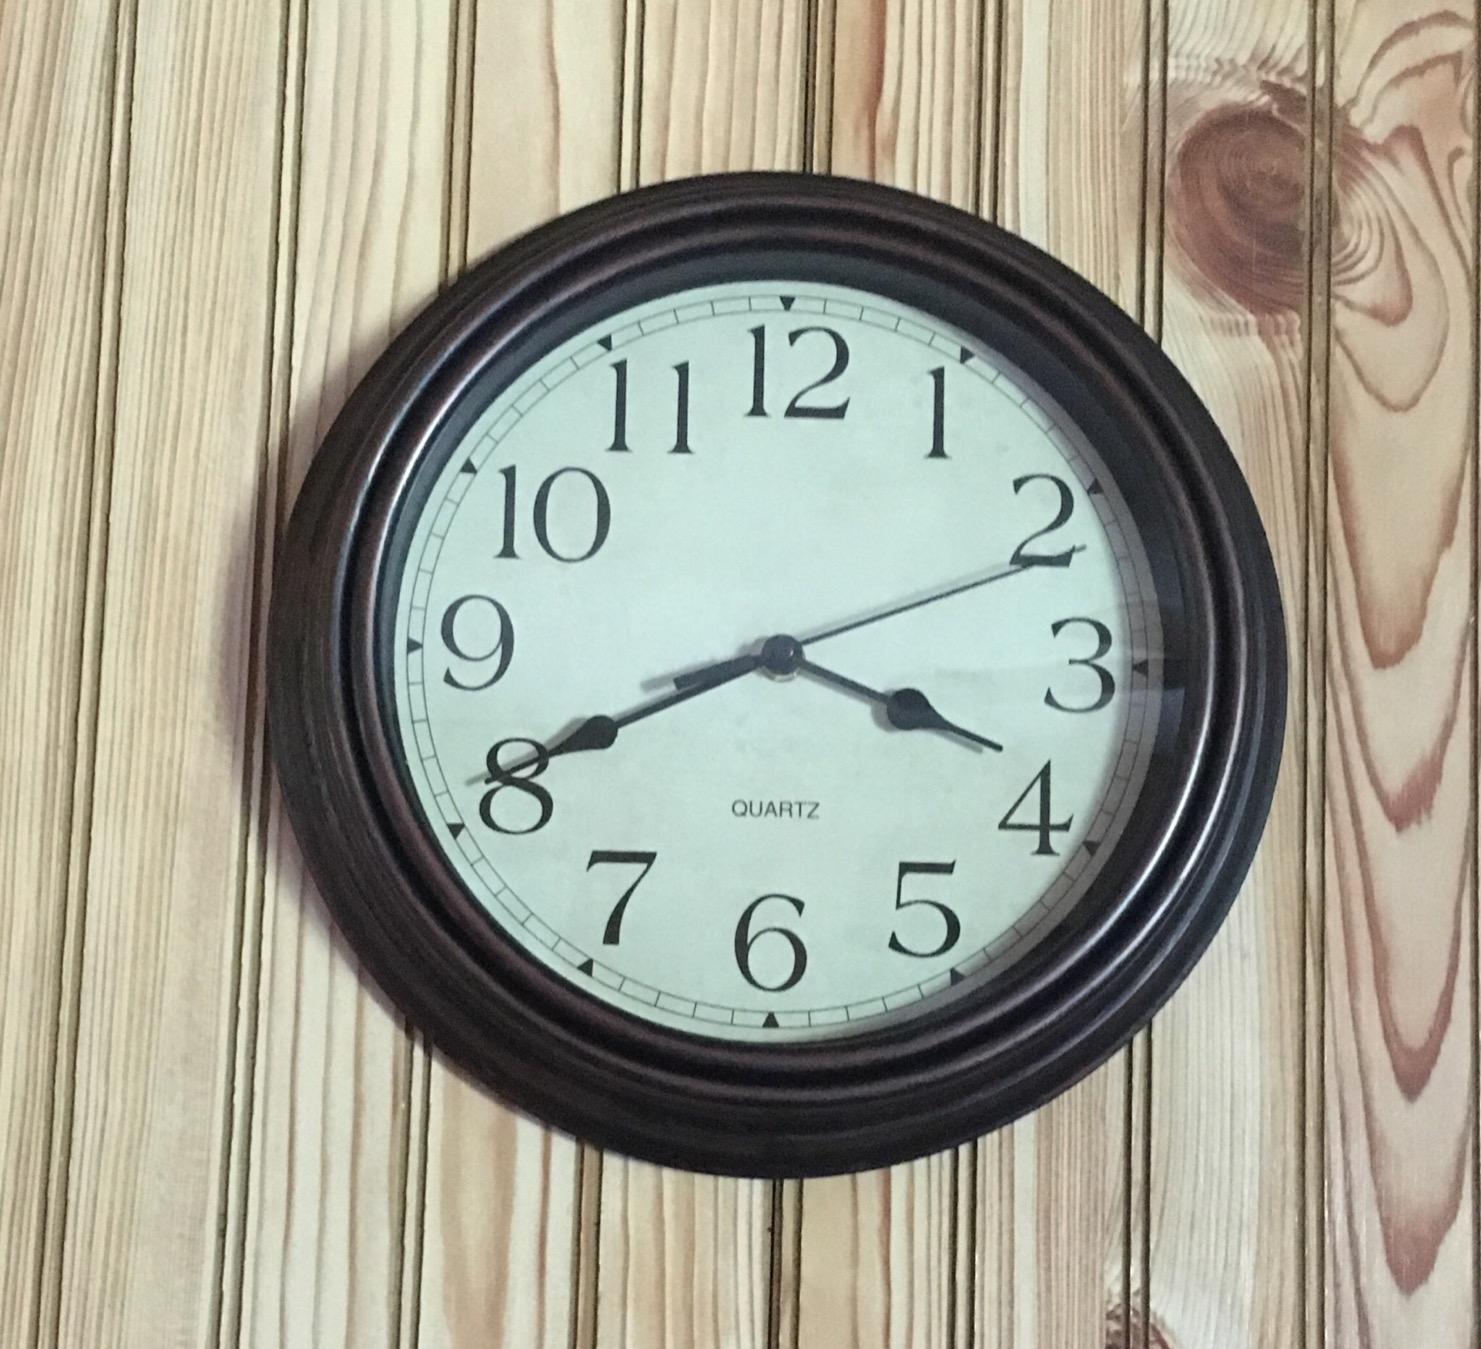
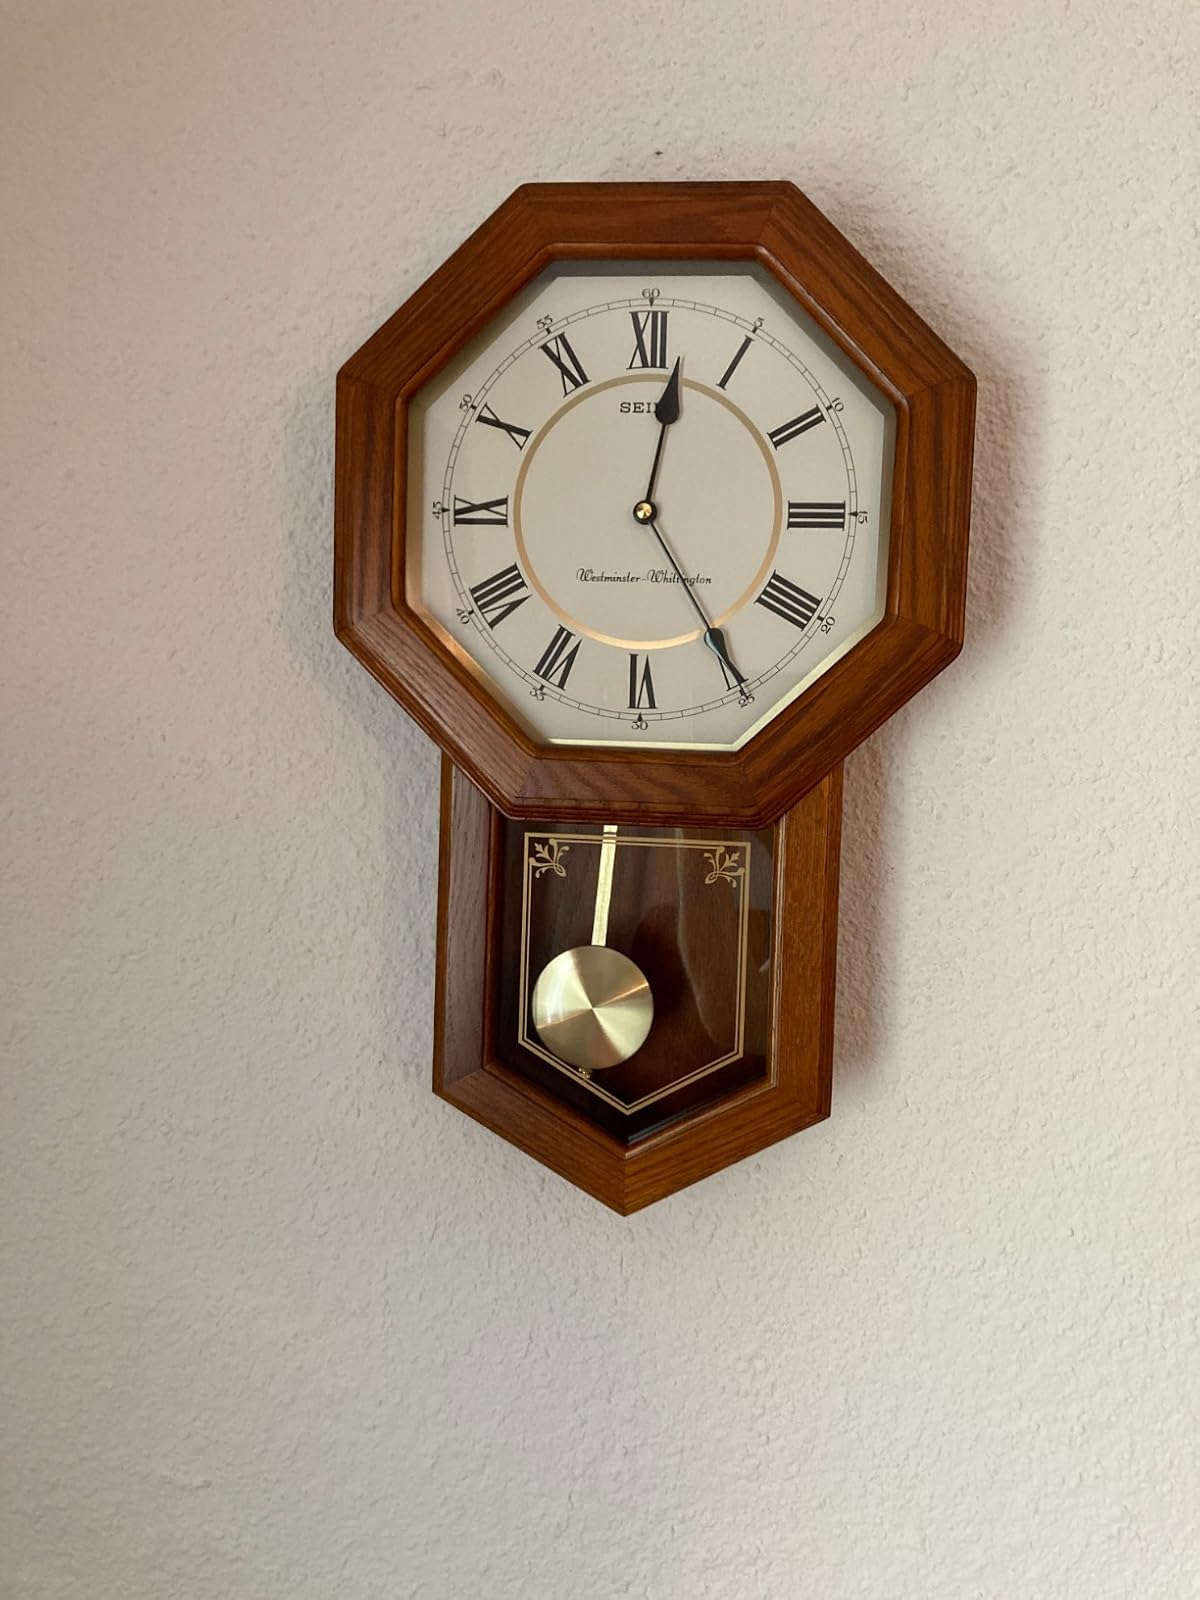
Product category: clock
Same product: no